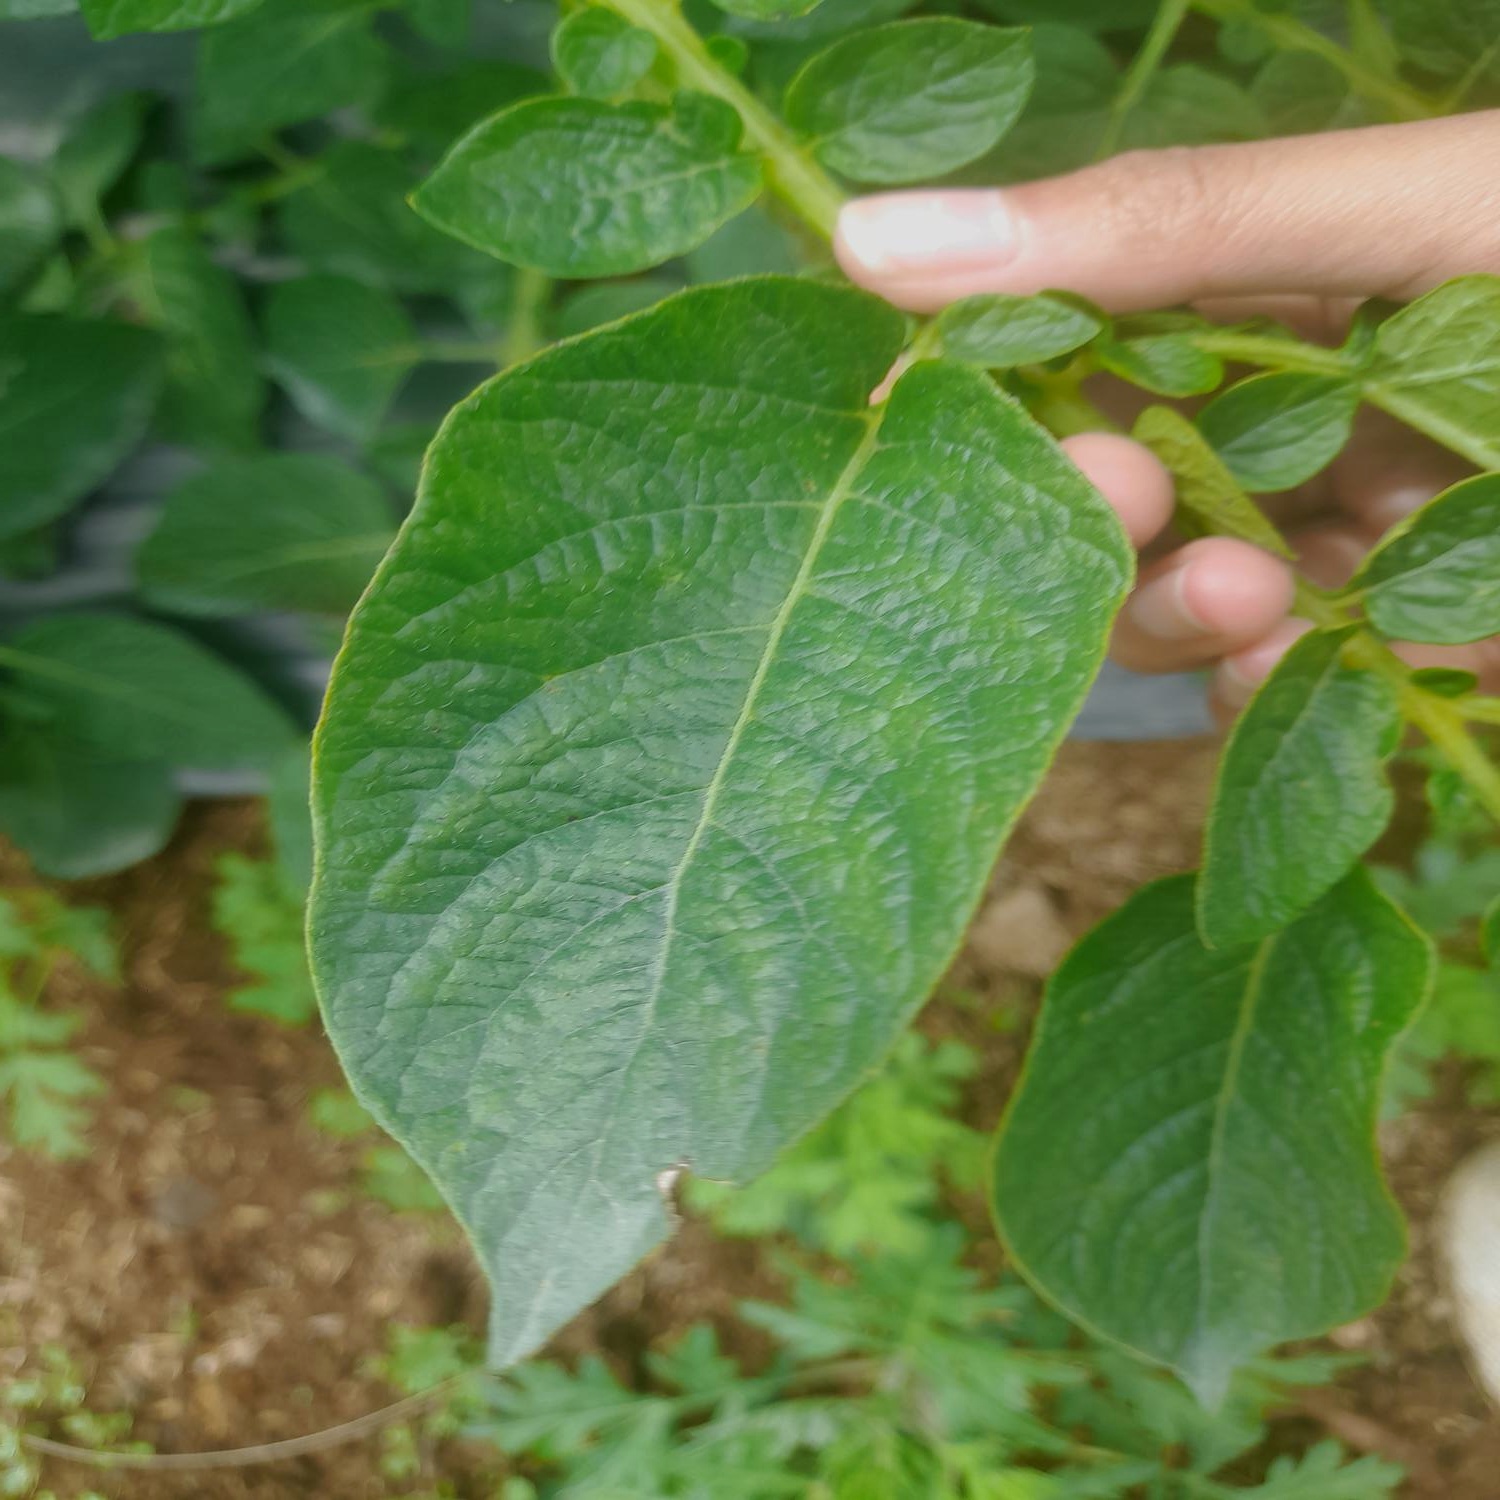
Etiqueta: Virus